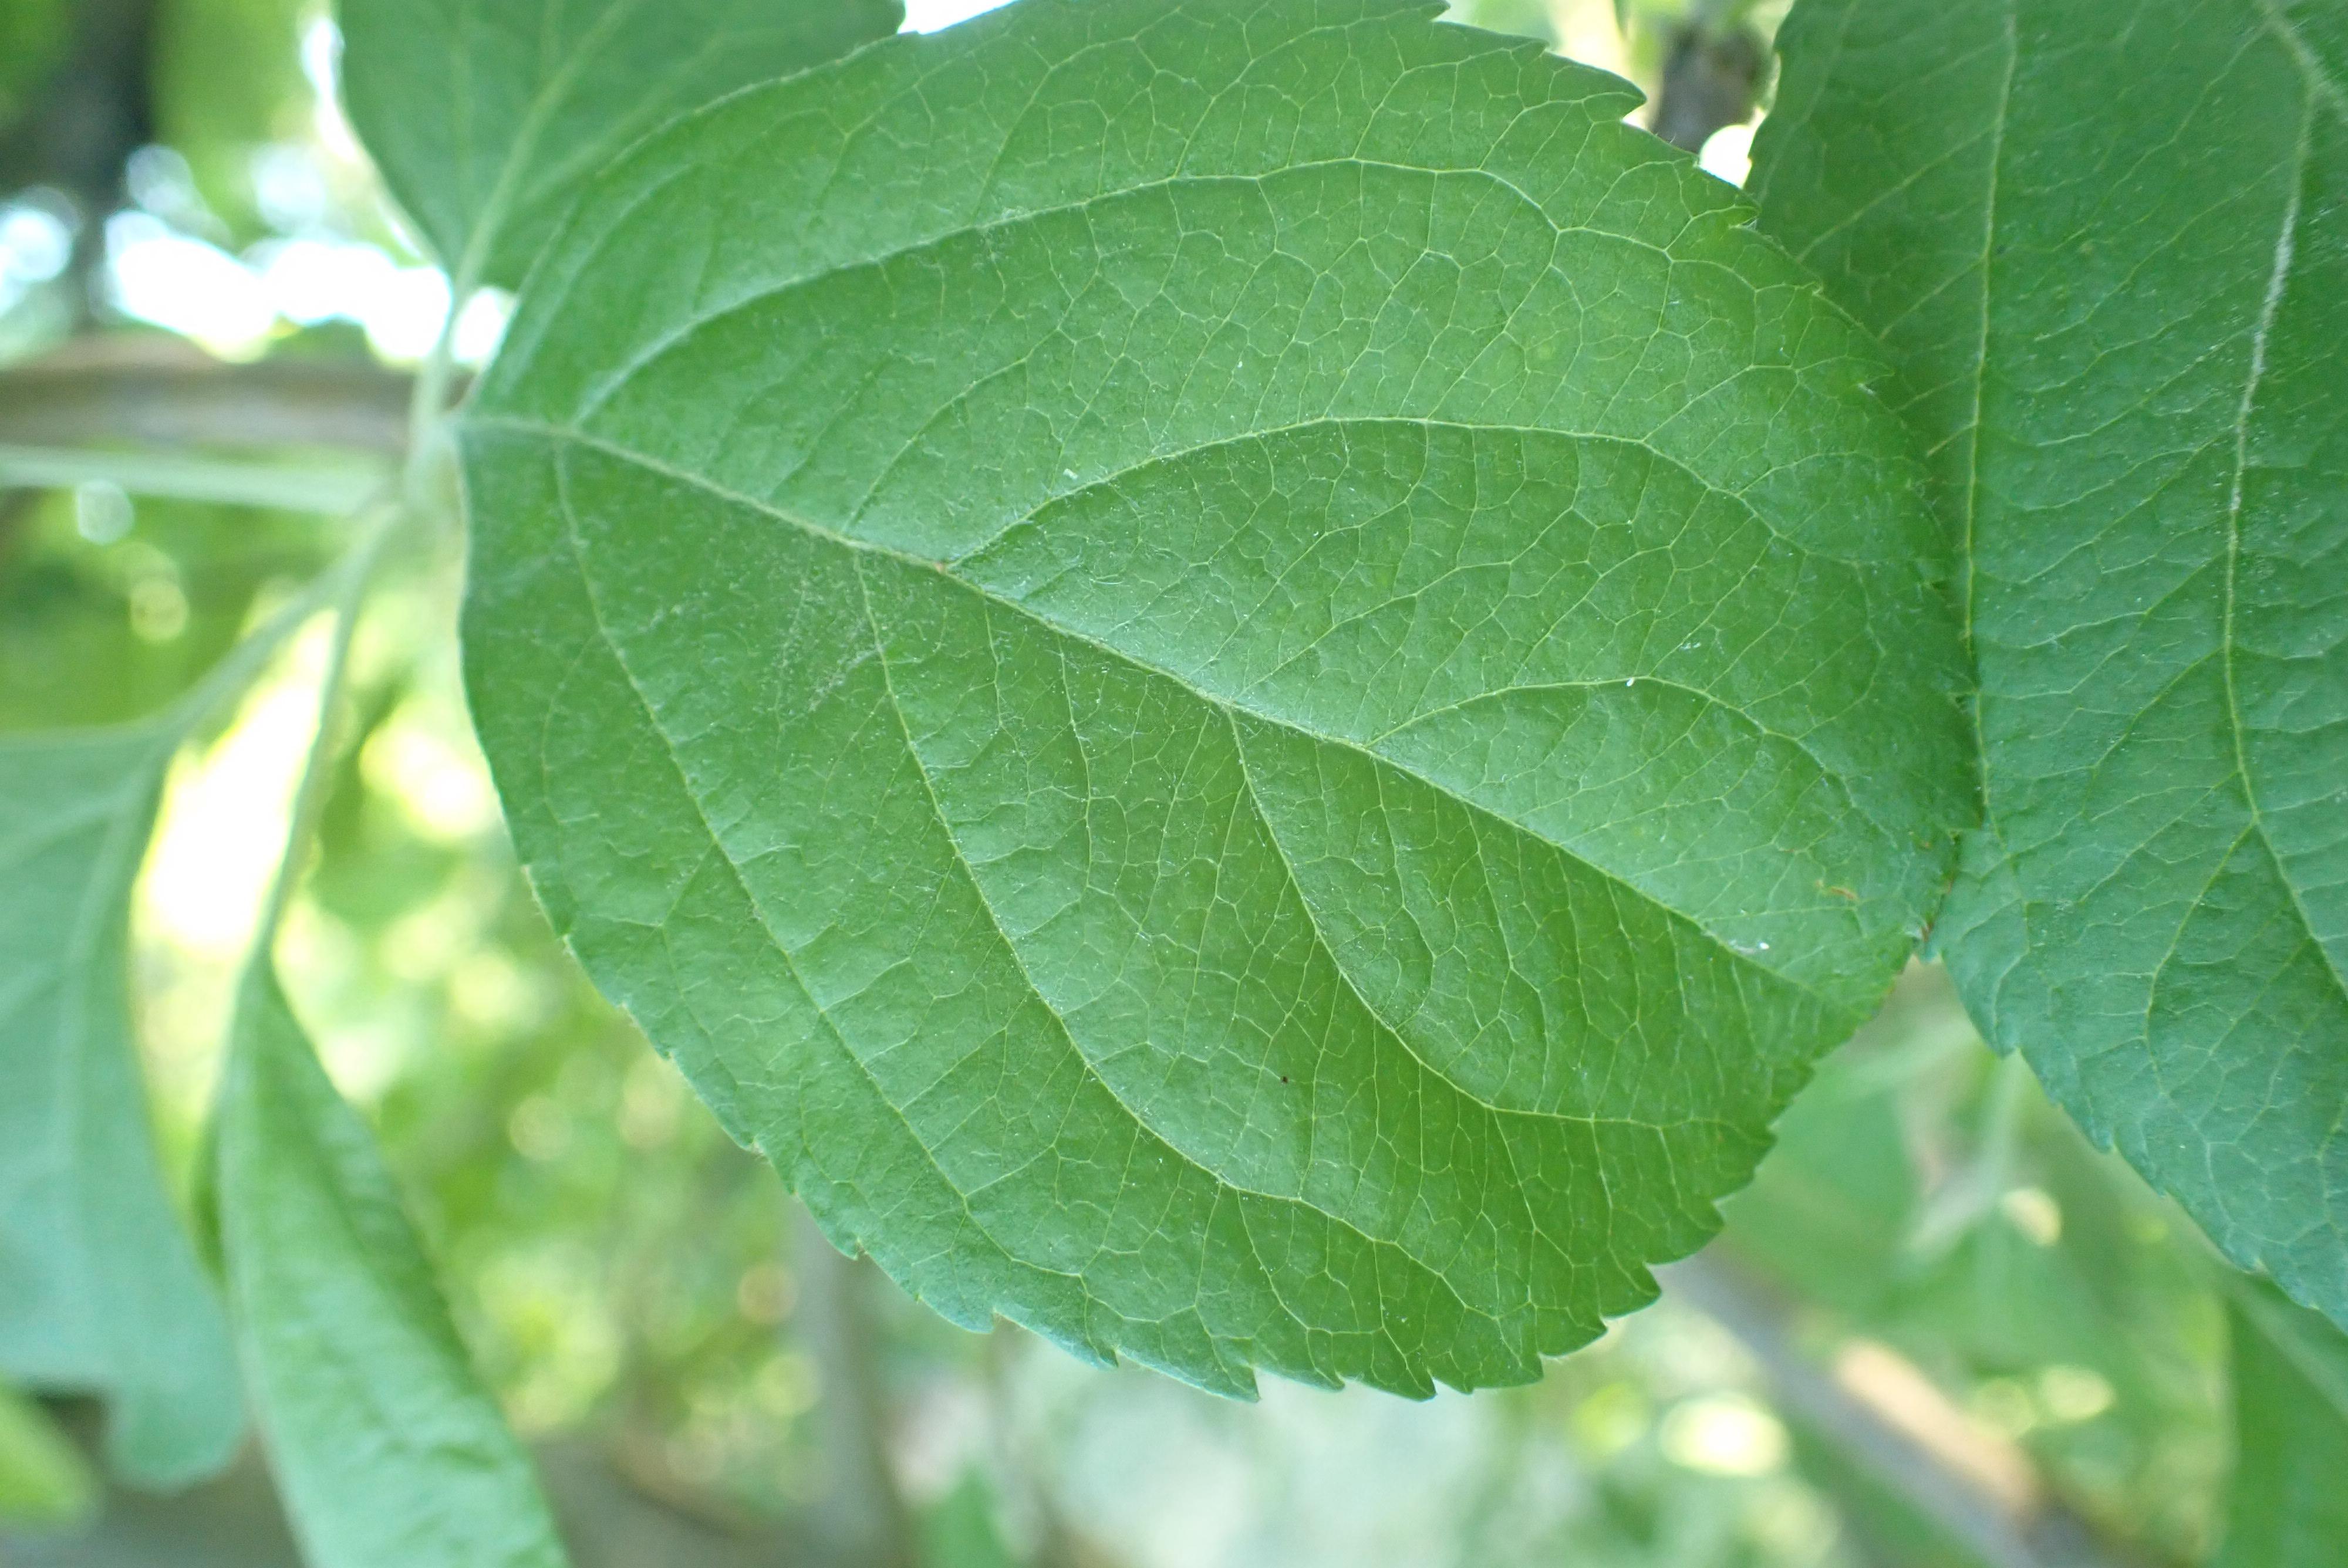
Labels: healthy